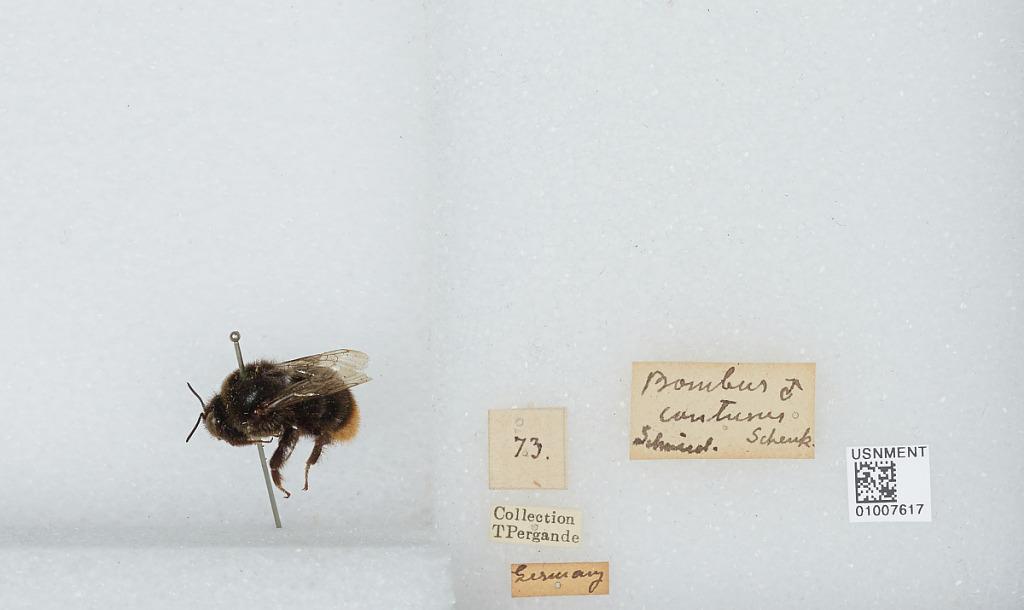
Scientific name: Bombus (Confusibombus) confusus (Schenck)
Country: Germany